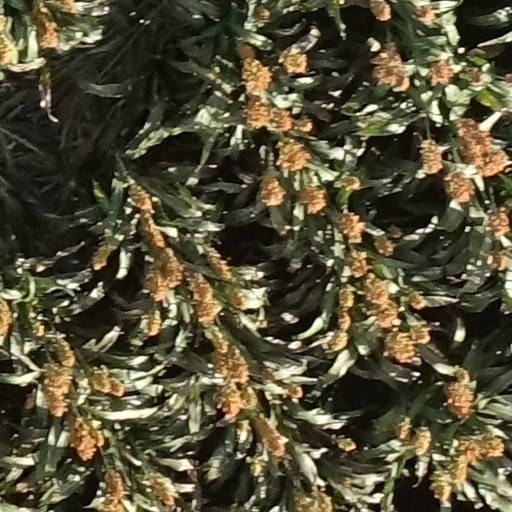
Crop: sorghum